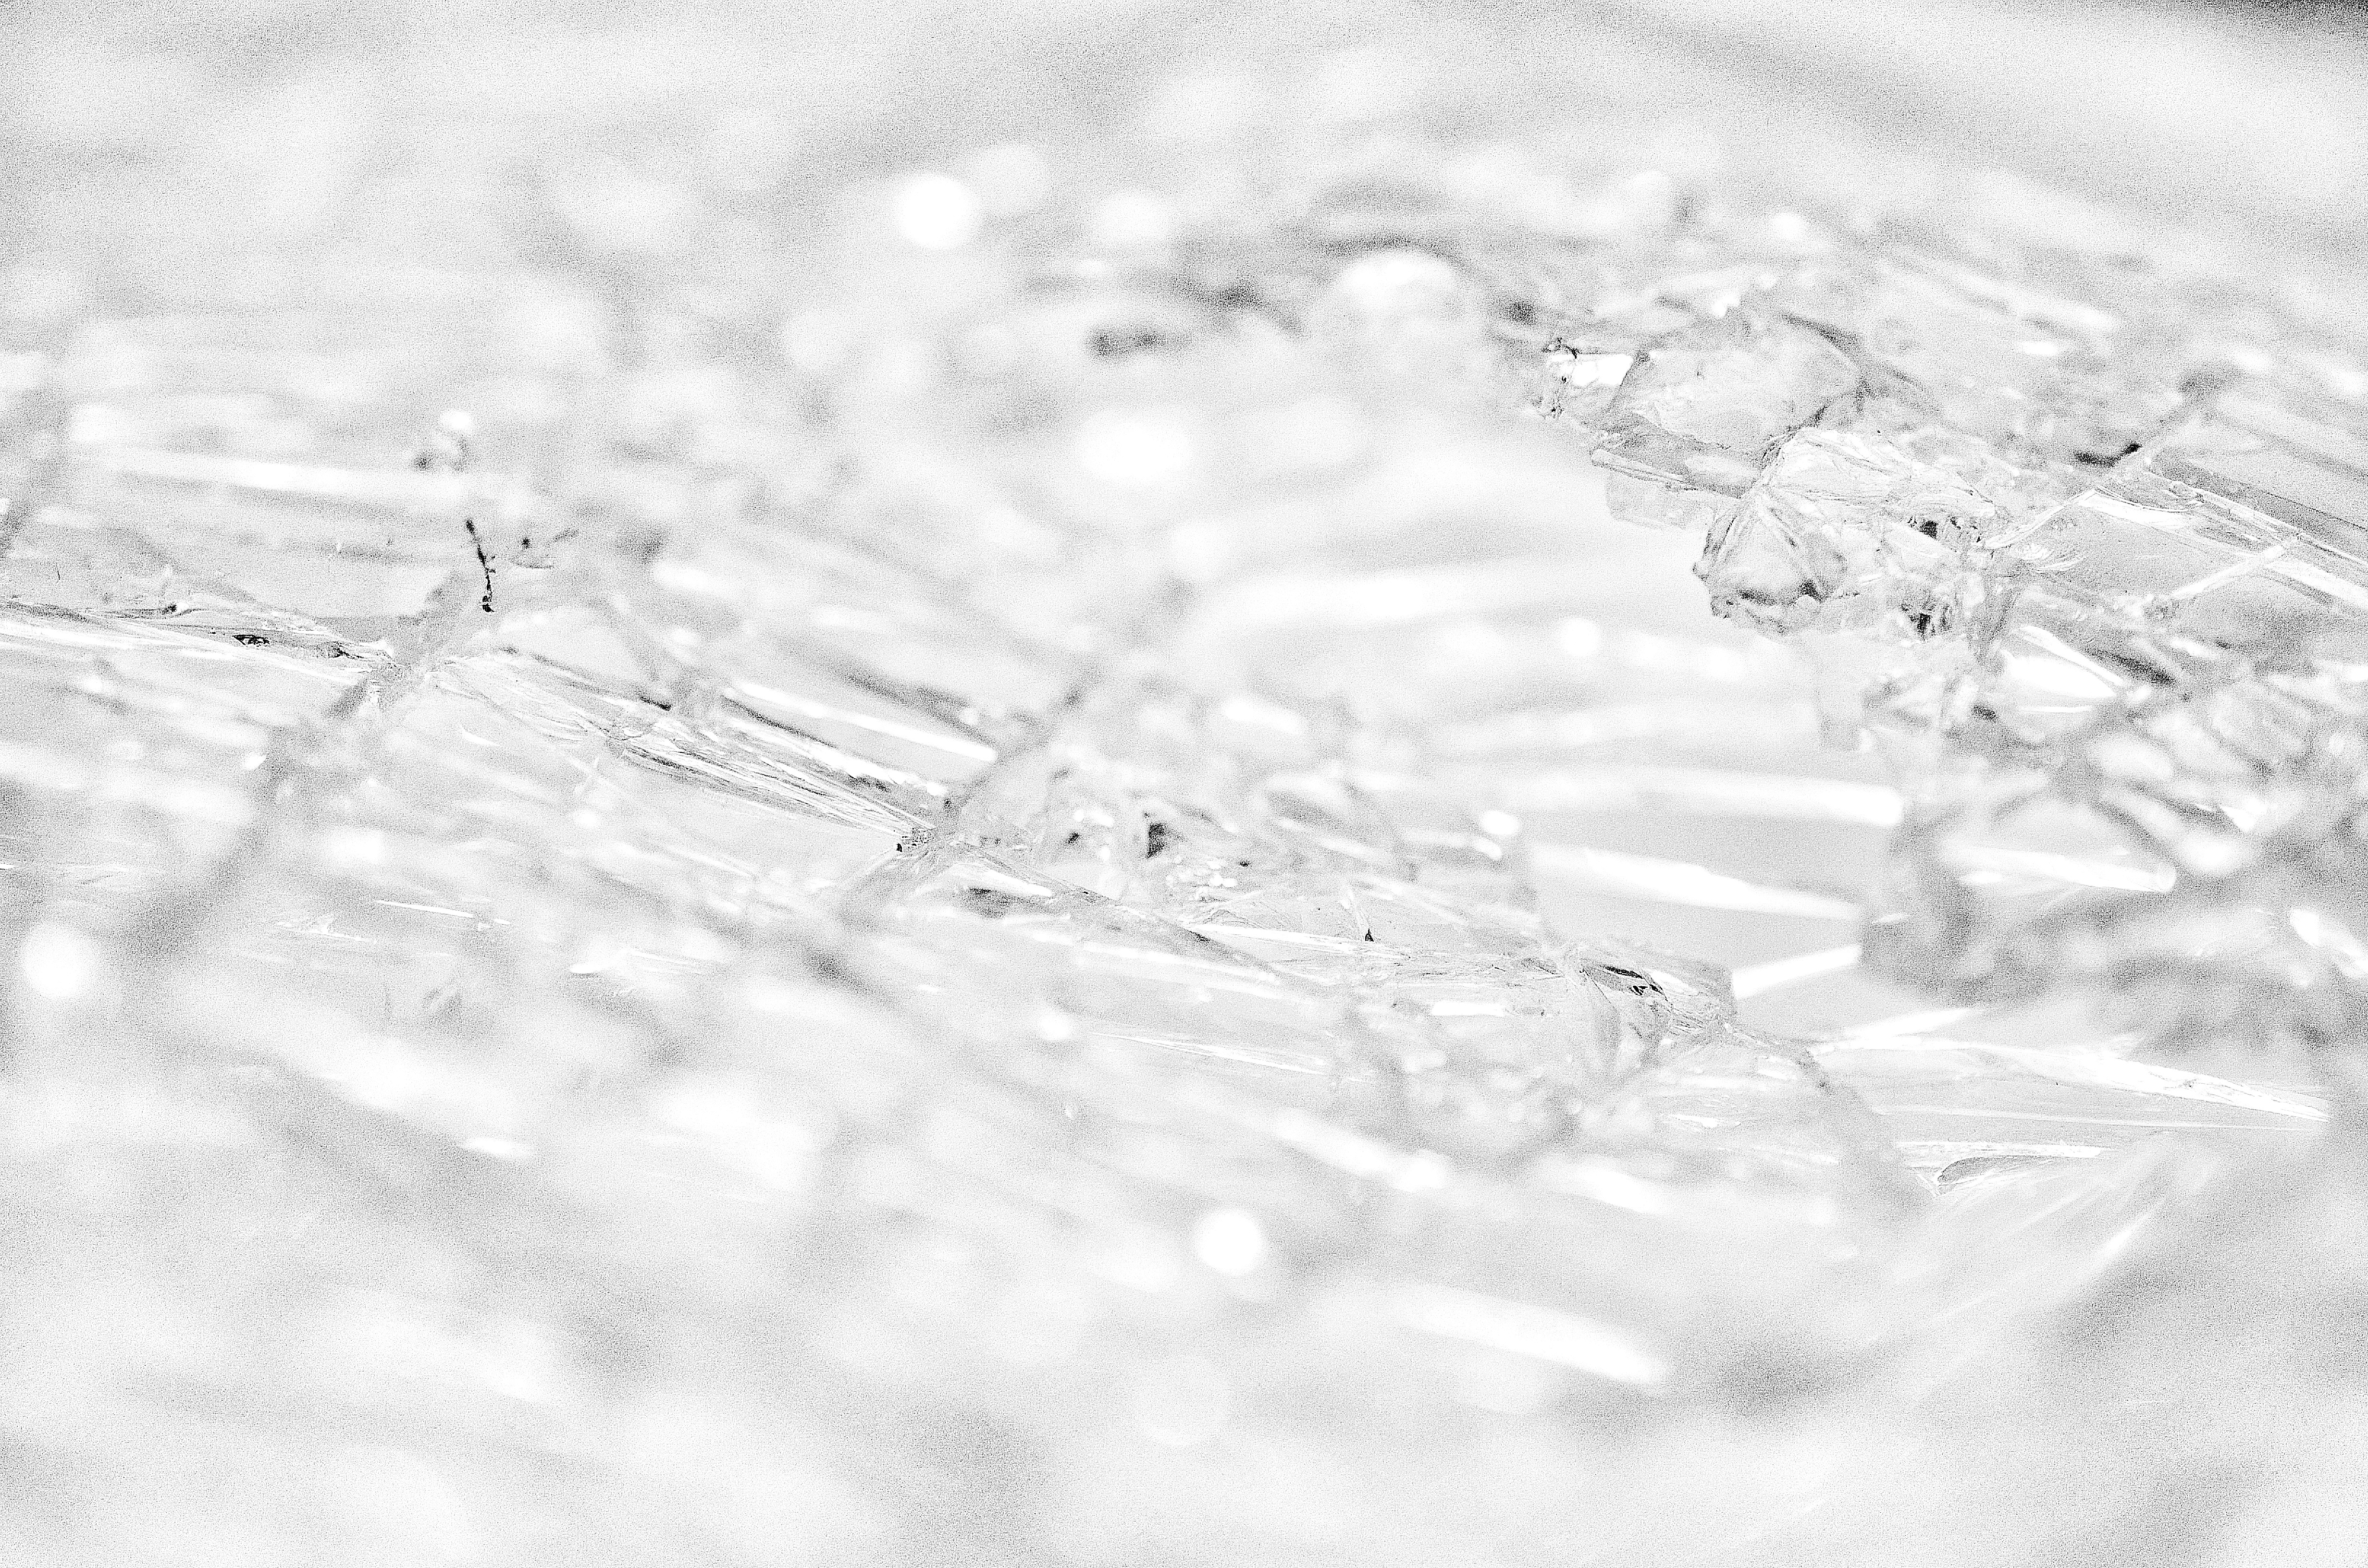
water, snow, drop, black and white, white, photography, petal, frost, ice, monochrome, close up, freezing, macro photography, monochrome photography